Mesa Verde National Park

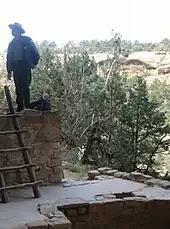
Park Ranger leading a tour at Mesa Verde National Park

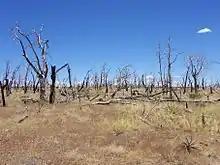
Wildfire damage on Chapin Mesa

By the end of the 19th century, it was clear that Mesa Verde needed protection from people in general who came to Mesa Verde and created or sold their own collection of artifacts. In a report to the Secretary of the Interior, Smithsonian Institution Ethnologist Jesse Walter Fewkes described vandalism at Mesa Verde's Cliff Palace: